Martial Bourdin

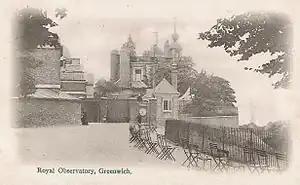
The Royal Observatory, Greenwich c. 1902, as depicted on a postcard

Martial Bourdin (1868 – 15 February 1894) was a French anarchist, noted for his attempt to bomb Greenwich Observatory. He sustained fatal injuries when his bomb exploded prematurely as he was carrying it through Greenwich Park, London.